Great Northern and Great Eastern Joint Railway

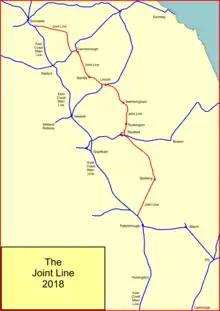
The Joint Line in 2018

March had become a major sorting point for goods traffic coming south, as mineral and goods traffic from northern originating points needed to be allocated to onward services to London, to East Anglian destinations, to the docks, and elsewhere. In addition locally-originating sugar beet traffic was becoming significant. So far as the GER was concerned, March was the pivot of the system for traffic to and from the North and Midlands. In 1906 Dix reported that "the traffic [was] worked into the Whitemoor marshalling yard, and station yards which have been recently added to by the provision of a new up yard capable of holding 1,500 wagons."